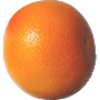
Label: Grapefruit Pink 1